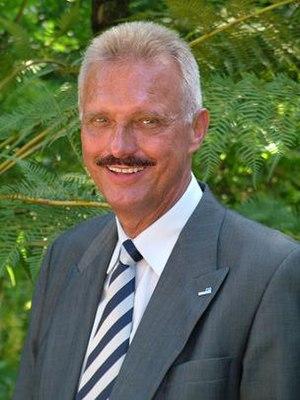
Wilhelm Barthlott, né en 1946 à Forst, est un botaniste et chercheur en bionique allemand.